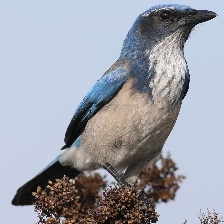
Species: CHARA DE COLLAR
Scientific name: CYANOLYCA ARMILLATA